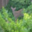
Label: deer